William Findlay (soccer)

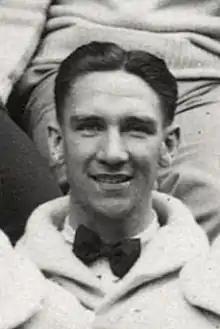
William Findlay in 1928

William Findlay (January 15, 1904 – January 21, 1981) was an American soccer wing forward who earned four caps with the U.S. national team between 1924 and 1928. He also spent two seasons playing in the American Soccer League.